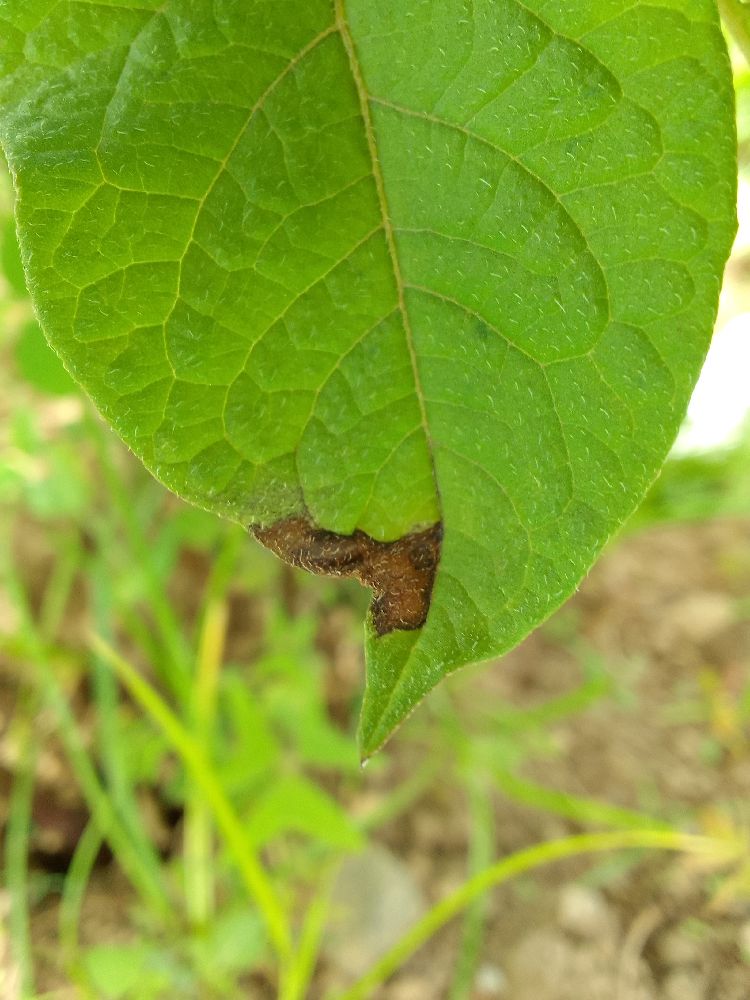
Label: Late blight